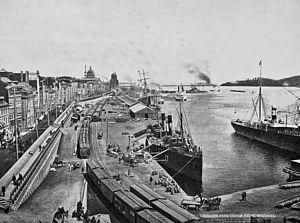
Vieux-Port de Montréal, Québec, Photo circa 1899
Le Vieux-Port de Montréal est le port historique de la ville de Montréal, métropole du Québec, au Canada. Situé sur la berge nord du fleuve Saint-Laurent, il s'étend sur plus de deux kilomètres au sud du Vieux-Montréal.
Alex Kempkens, né le 24 septembre 1942 à Linz am Rhein, est un photographe et reporter-photographe allemand, également artiste plasticien en art numérique. Il écrit aussi des articles sur le thème de l'art numérique et organise des expositions. Kempkens est autodidacte.